Ossicone

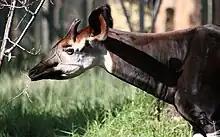
Ossicones of a male okapi

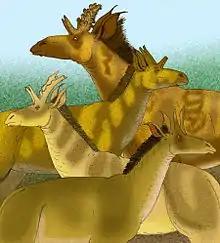
Illustration of extinct "Shansitherium" species and "Palaeotragus microdon" (Giraffidae), showing a diversity of ossicone shapes and sizes no longer seen in extant animals

Ossicones are columnar or conical skin-covered bone structures on the heads of giraffes, male okapi, and some of their extinct relatives. Ossicones are distinguished from the superficially similar structures of horns and antlers by their unique development and a permanent covering of skin and fur.